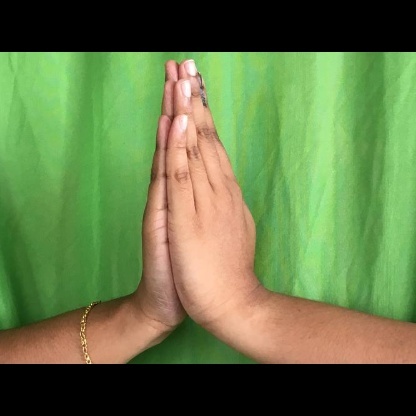
Mudra: Anjali